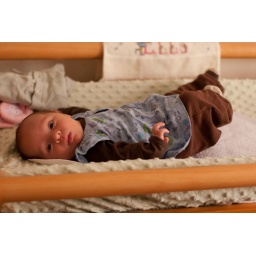
Ella in cute blue dress